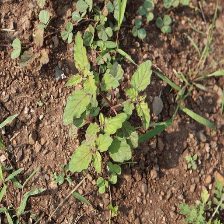
Weed species: Punarnava _(Boerhaavia diffusa)